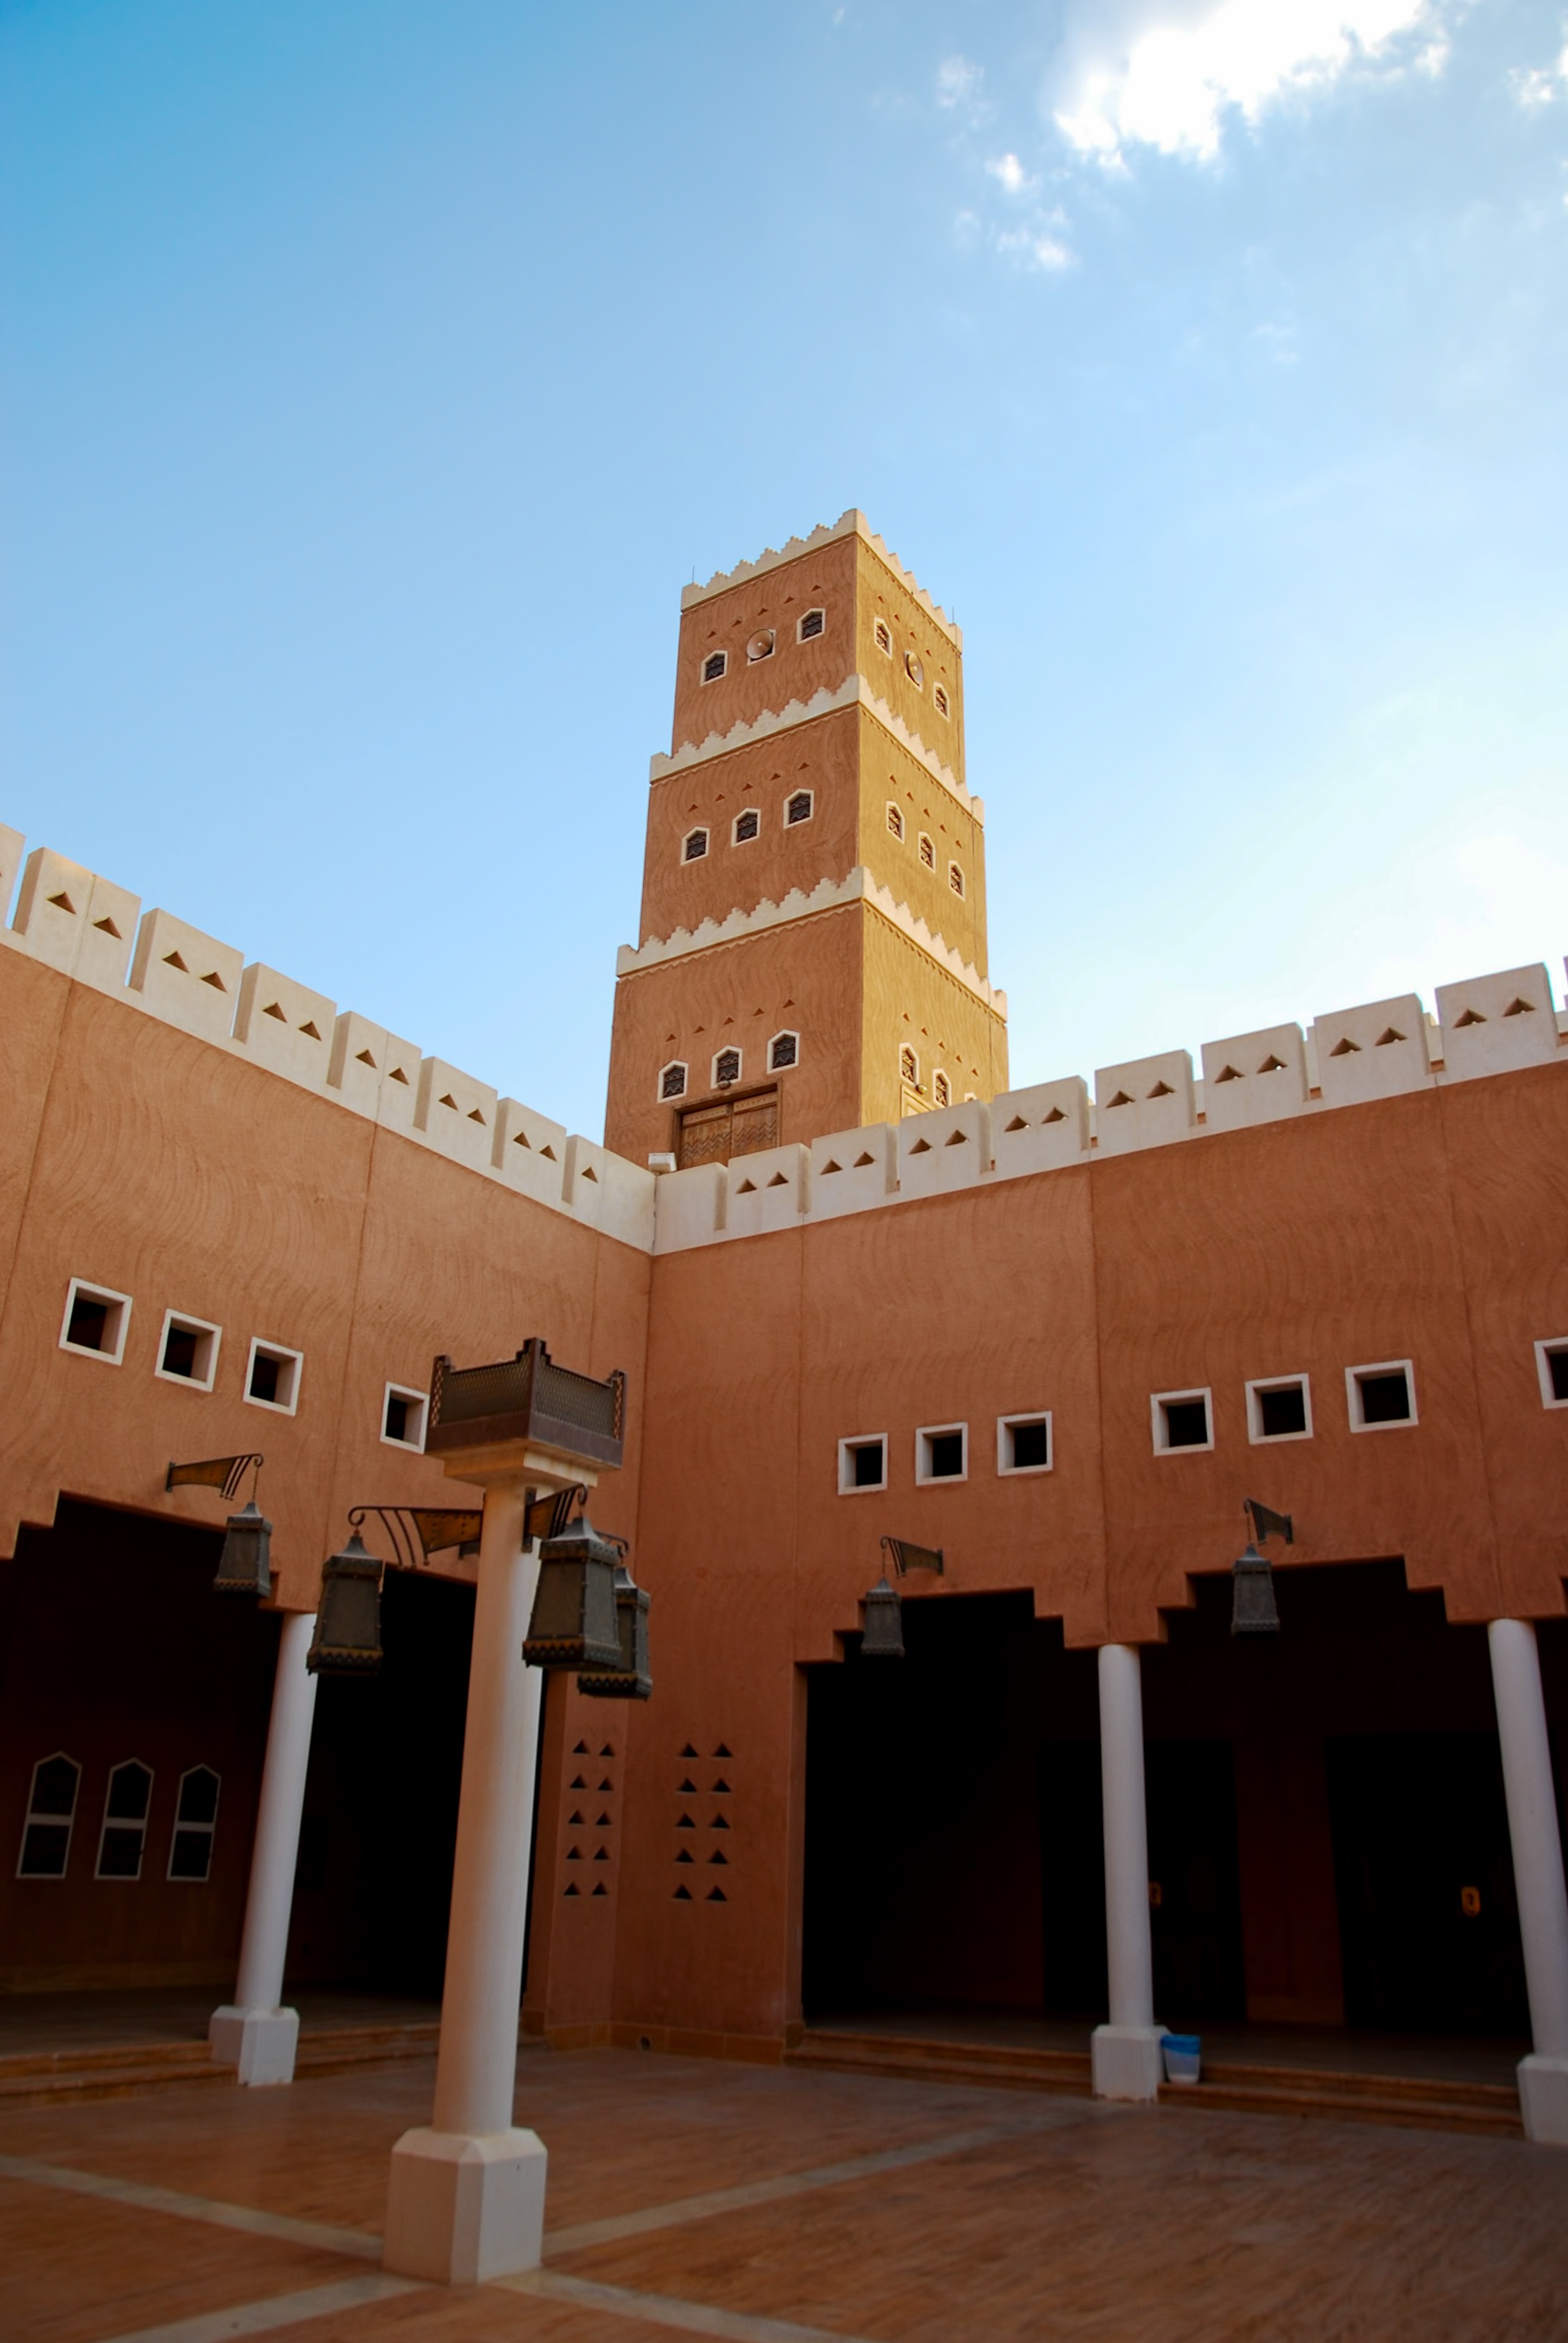
architecture, structure, building, old, mud, landmark, facade, tourist attraction, traditional, saudi arabia, mud house